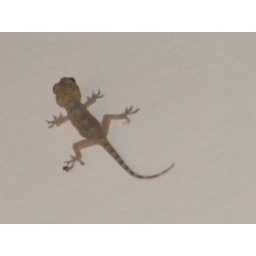
Gecko in girls bedroom